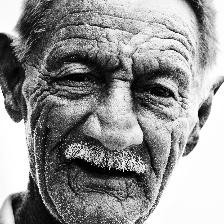
Label: faces